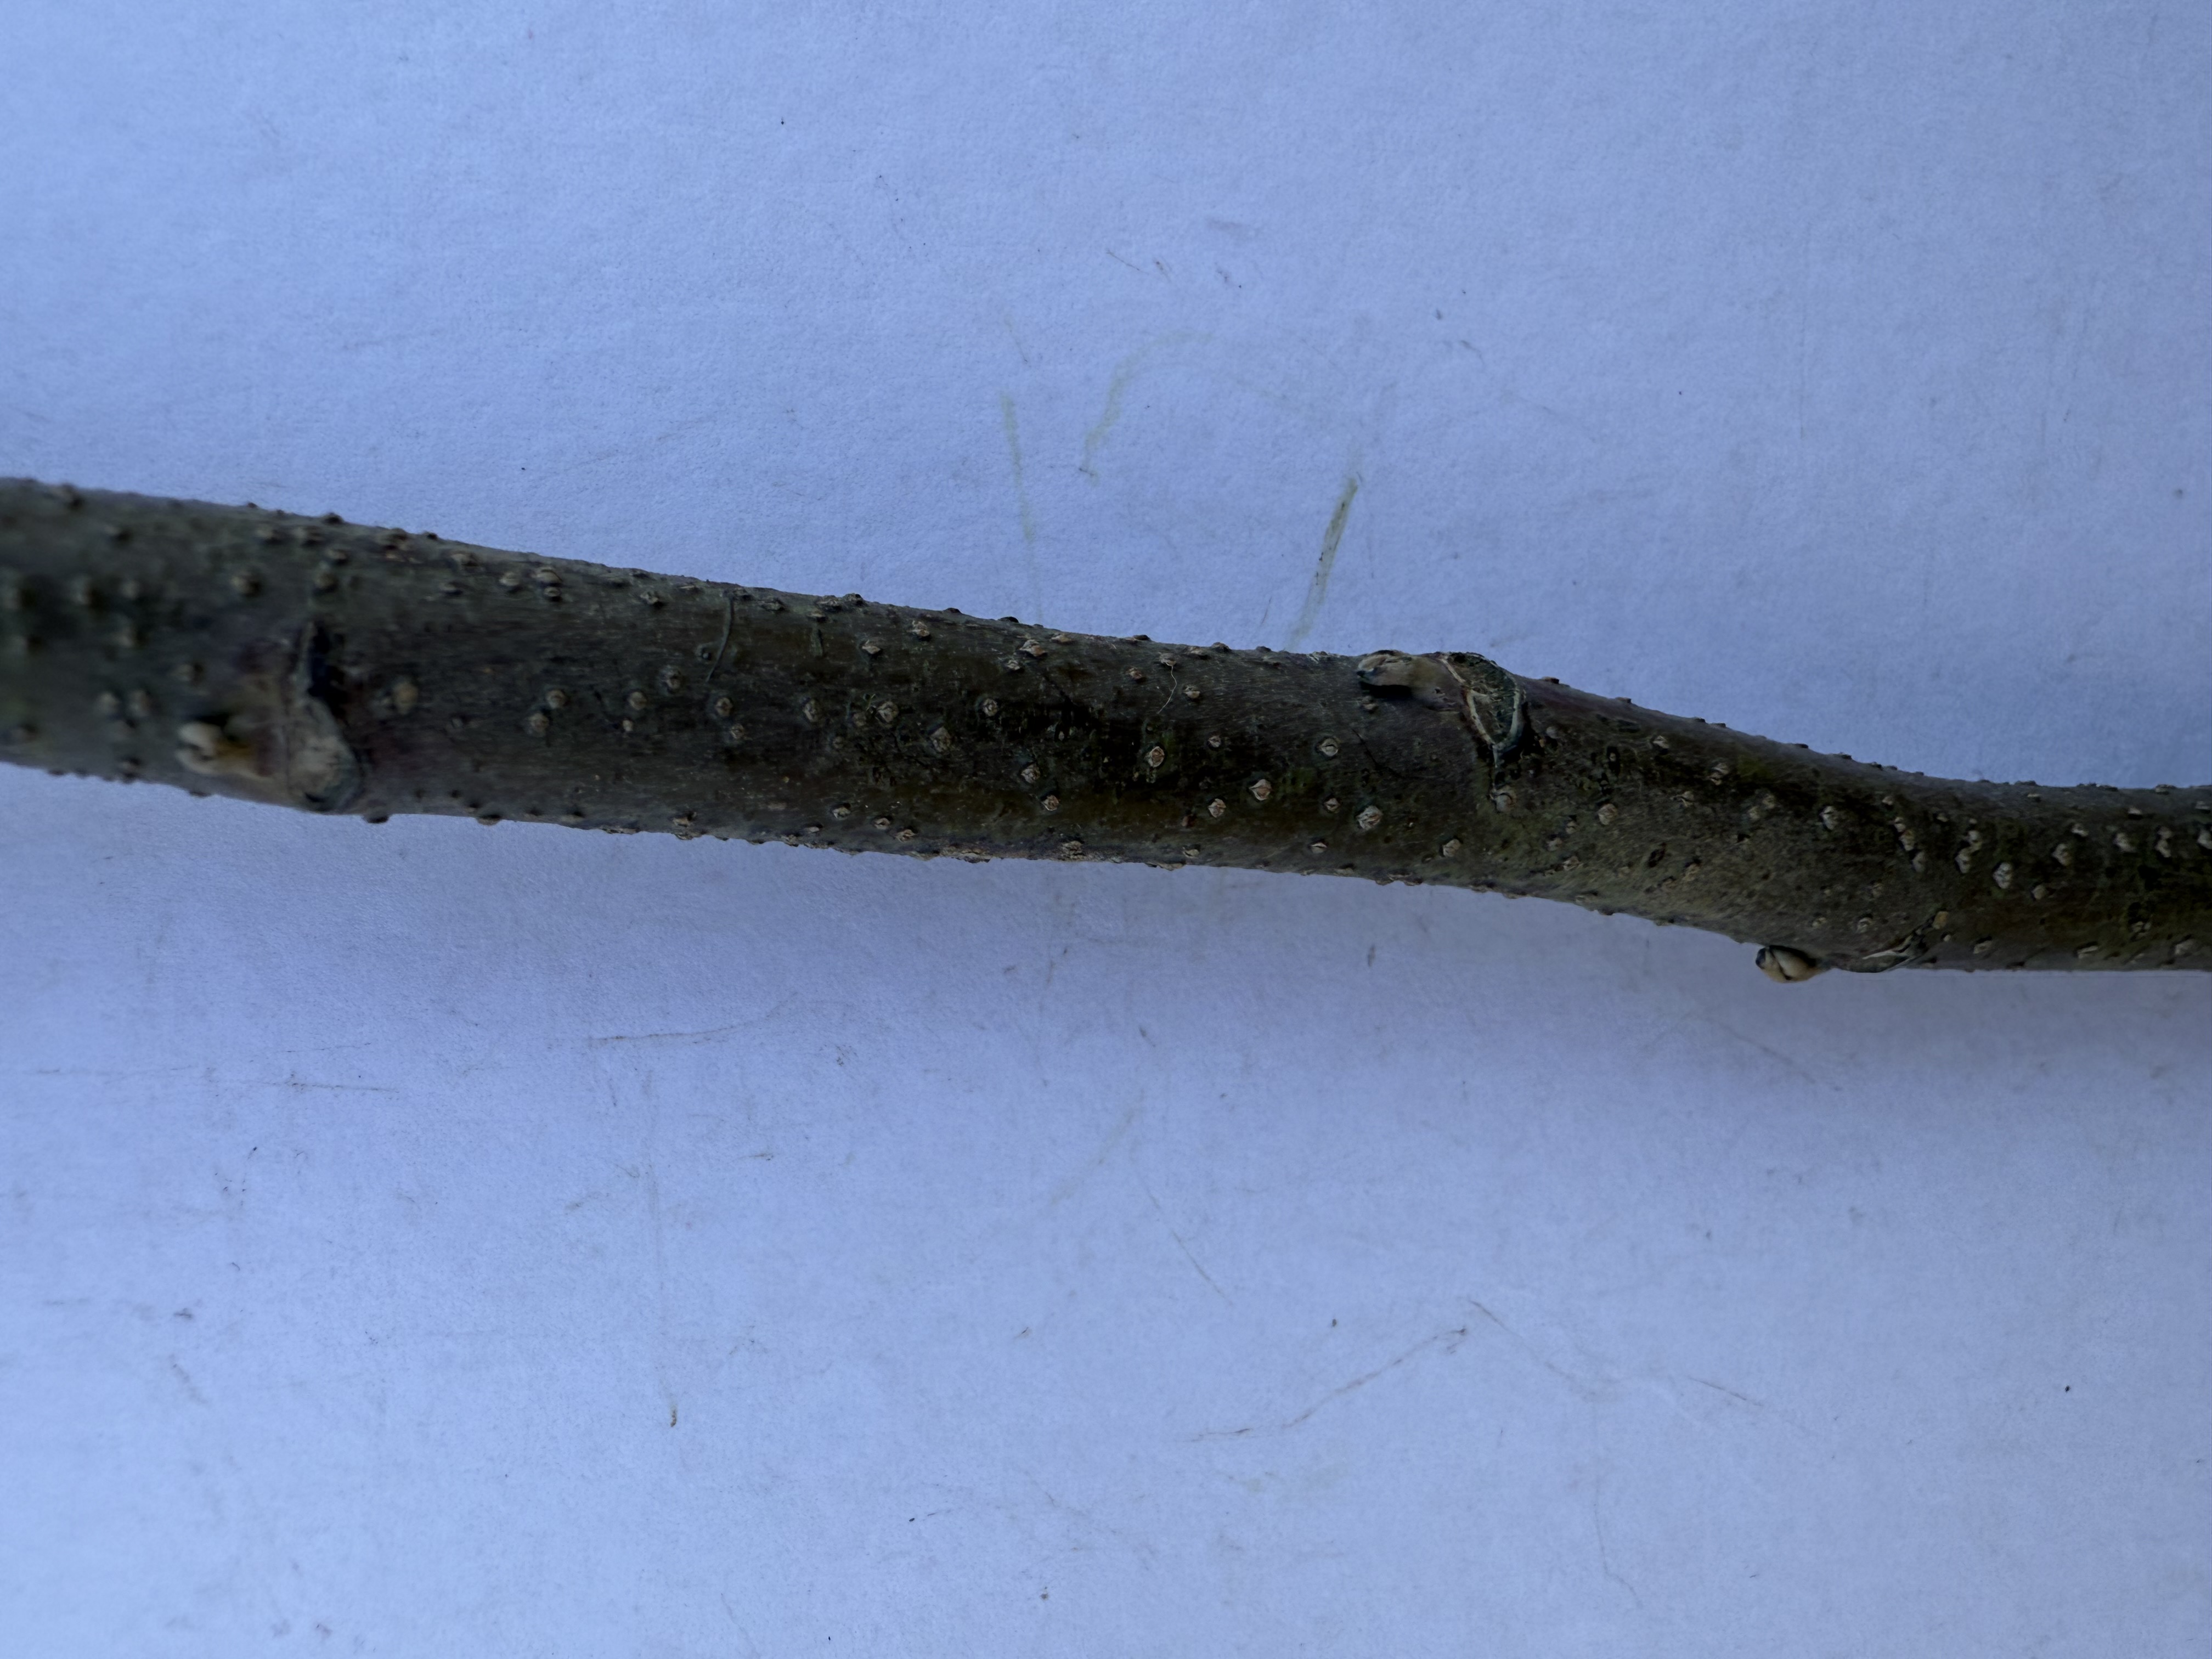
Variety: Carob